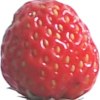
Label: strawberry